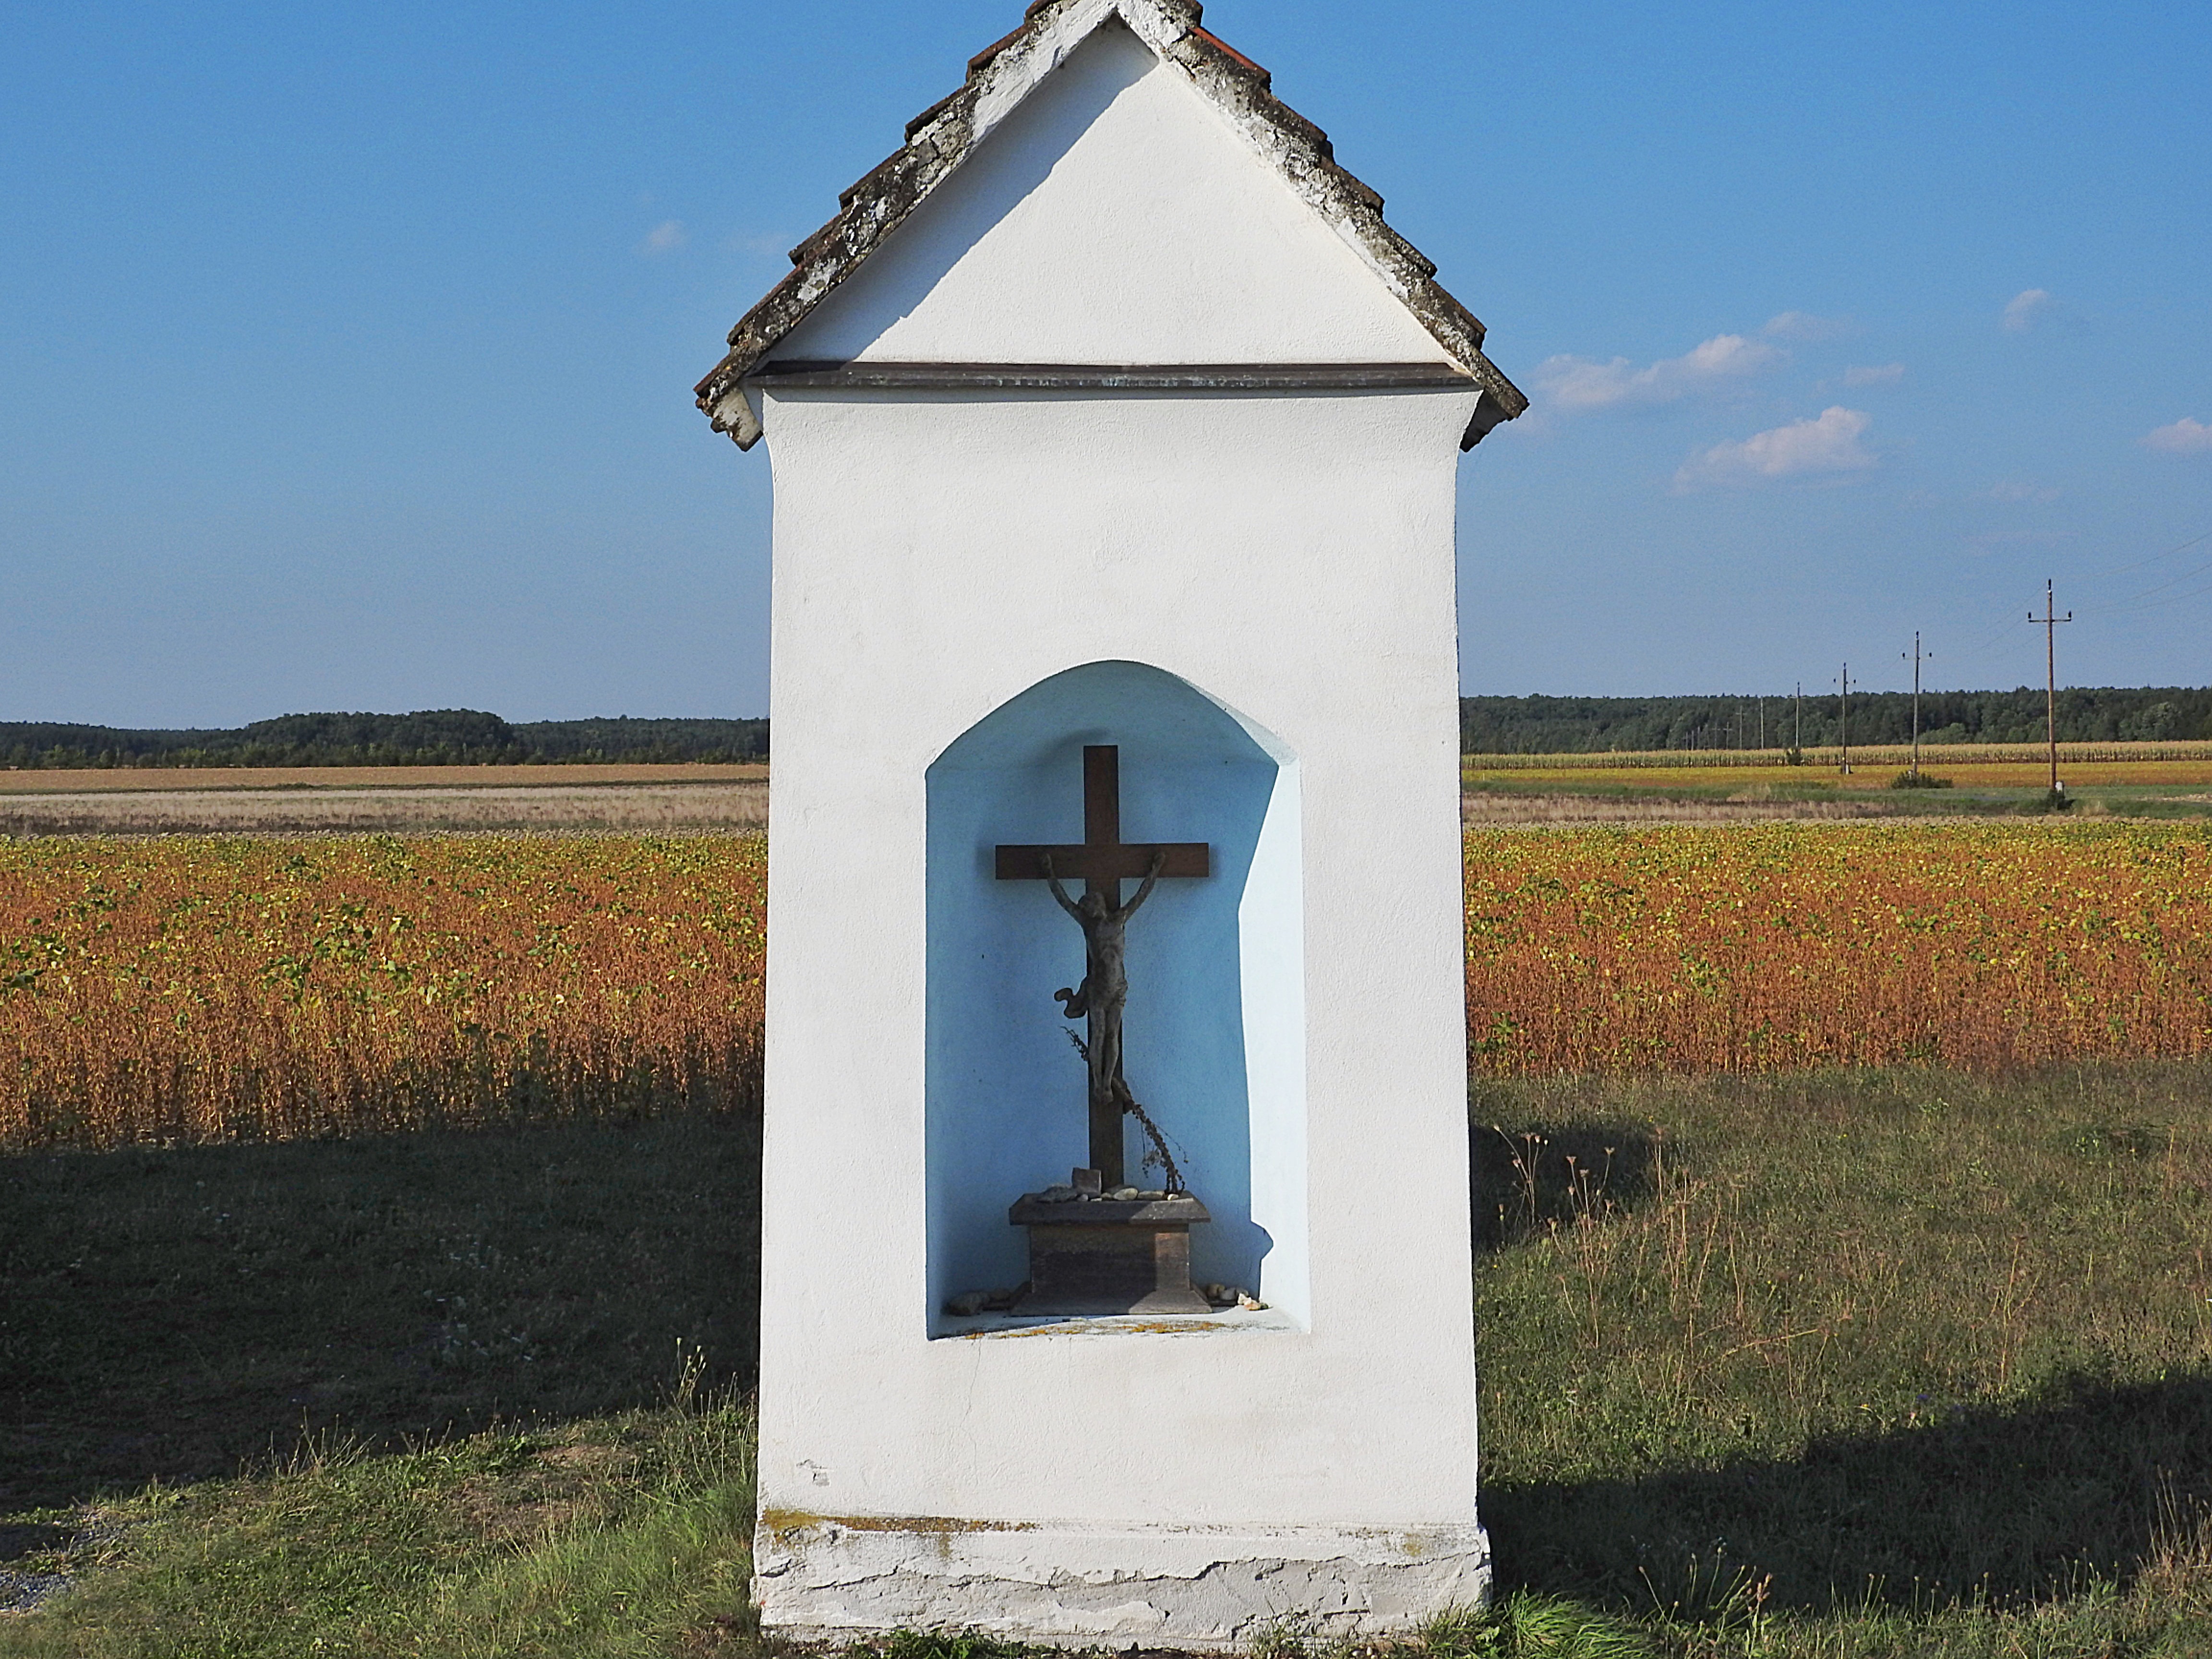
monument, tower, chapel, cross, bell tower, memorial, faith, rural area, wayside cross